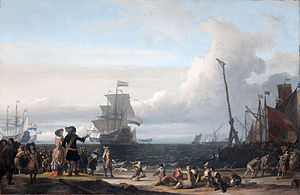
Texel / Historie
Hollandske skibe i reden Texel, 1671
Texel er en kommune og en ø på 162 km² med en befolkning på 13.547 i provinsen Noord Holland i Holland. Det er den største og mest folkerige af de vestfrisiske øer i Vadehavet. Øen ligger nord for Den Helder, nordøst for Noorderhaaks, også kendt som "Razende Bol" og sydvest for Vlieland.